Mona and Monito Islands Nature Reserve

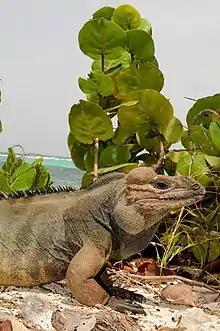
Mona ground iguana

The Mona ground iguana ("Cyclura stejnegeri") is the largest native land animal, not only in Mona but in the whole archipelago of Puerto Rico, in length. It is critically endangered with an estimated population of 1,500 and only found in the island of Mona. Its numbers have greatly decreased due to the presence of invasive species such as cats which predate on the young, and boar which threaten their nesting sites. Although it inhabits the whole island it only nests in a small region in the southwestern coast as it is the only suitable nesting area with loose sand and direct sunlight. They are primarily herbivorous with a diet consisting of leaves, flowers, berries, and fruits from different plant species.